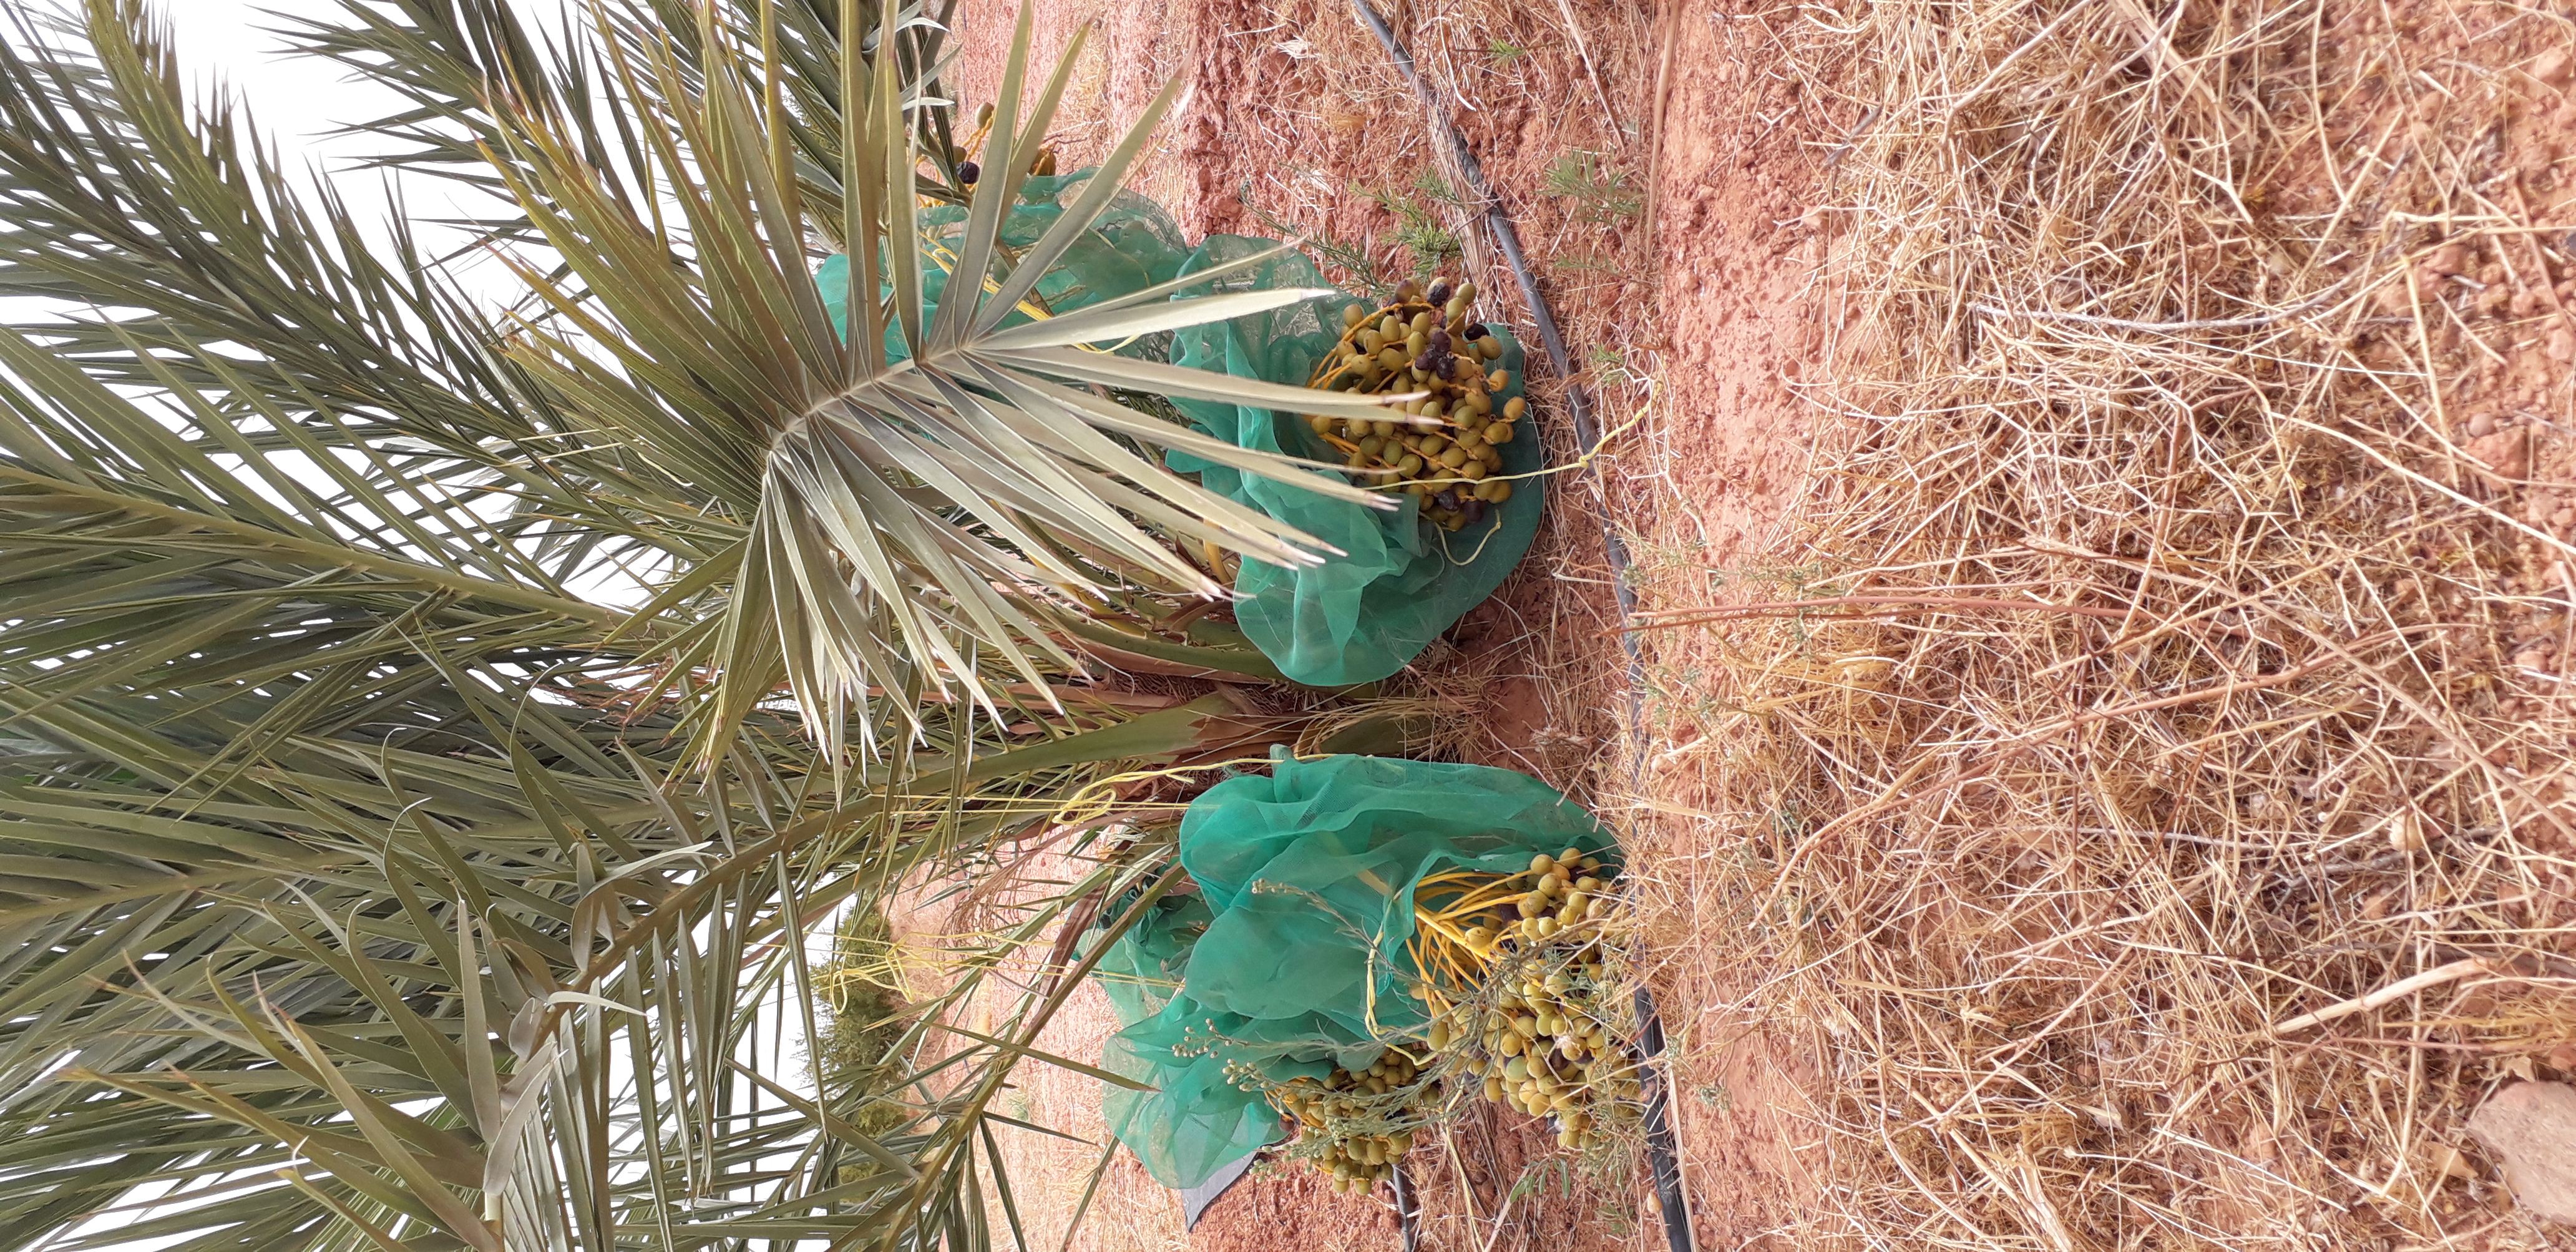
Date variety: kholt